Jaysh al-Izza

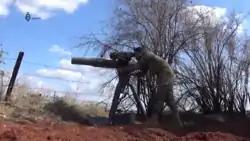
An Army of Glory fighter launches a BGM-71 TOW anti-tank missile at a Syrian government position during the 2017 Hama offensive.

On 30 September 2015, the first day of the Russian military intervention in the Syrian civil war, 2 Russian bombs with 8-10 submunitions struck the group's headquarters and arms depots in a cave in the village of Al-Lataminah in northern Hama.